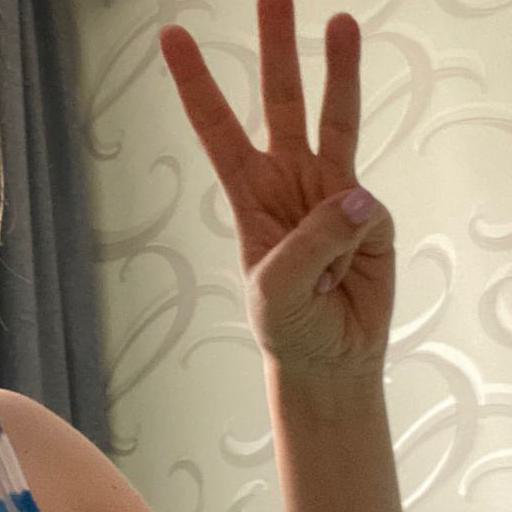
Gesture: three